Currency intervention

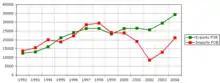
Imports and exports from Argentina 1992 to 2004

The largest empirical study on effectiveness shows success around 80% when it comes to managing volatility of a currency. A meta-analysis based on 300 different estimations on the effectiveness of the practice show that, on average, a $1 billion dollar purchase depreciates domestic currency in 1%.